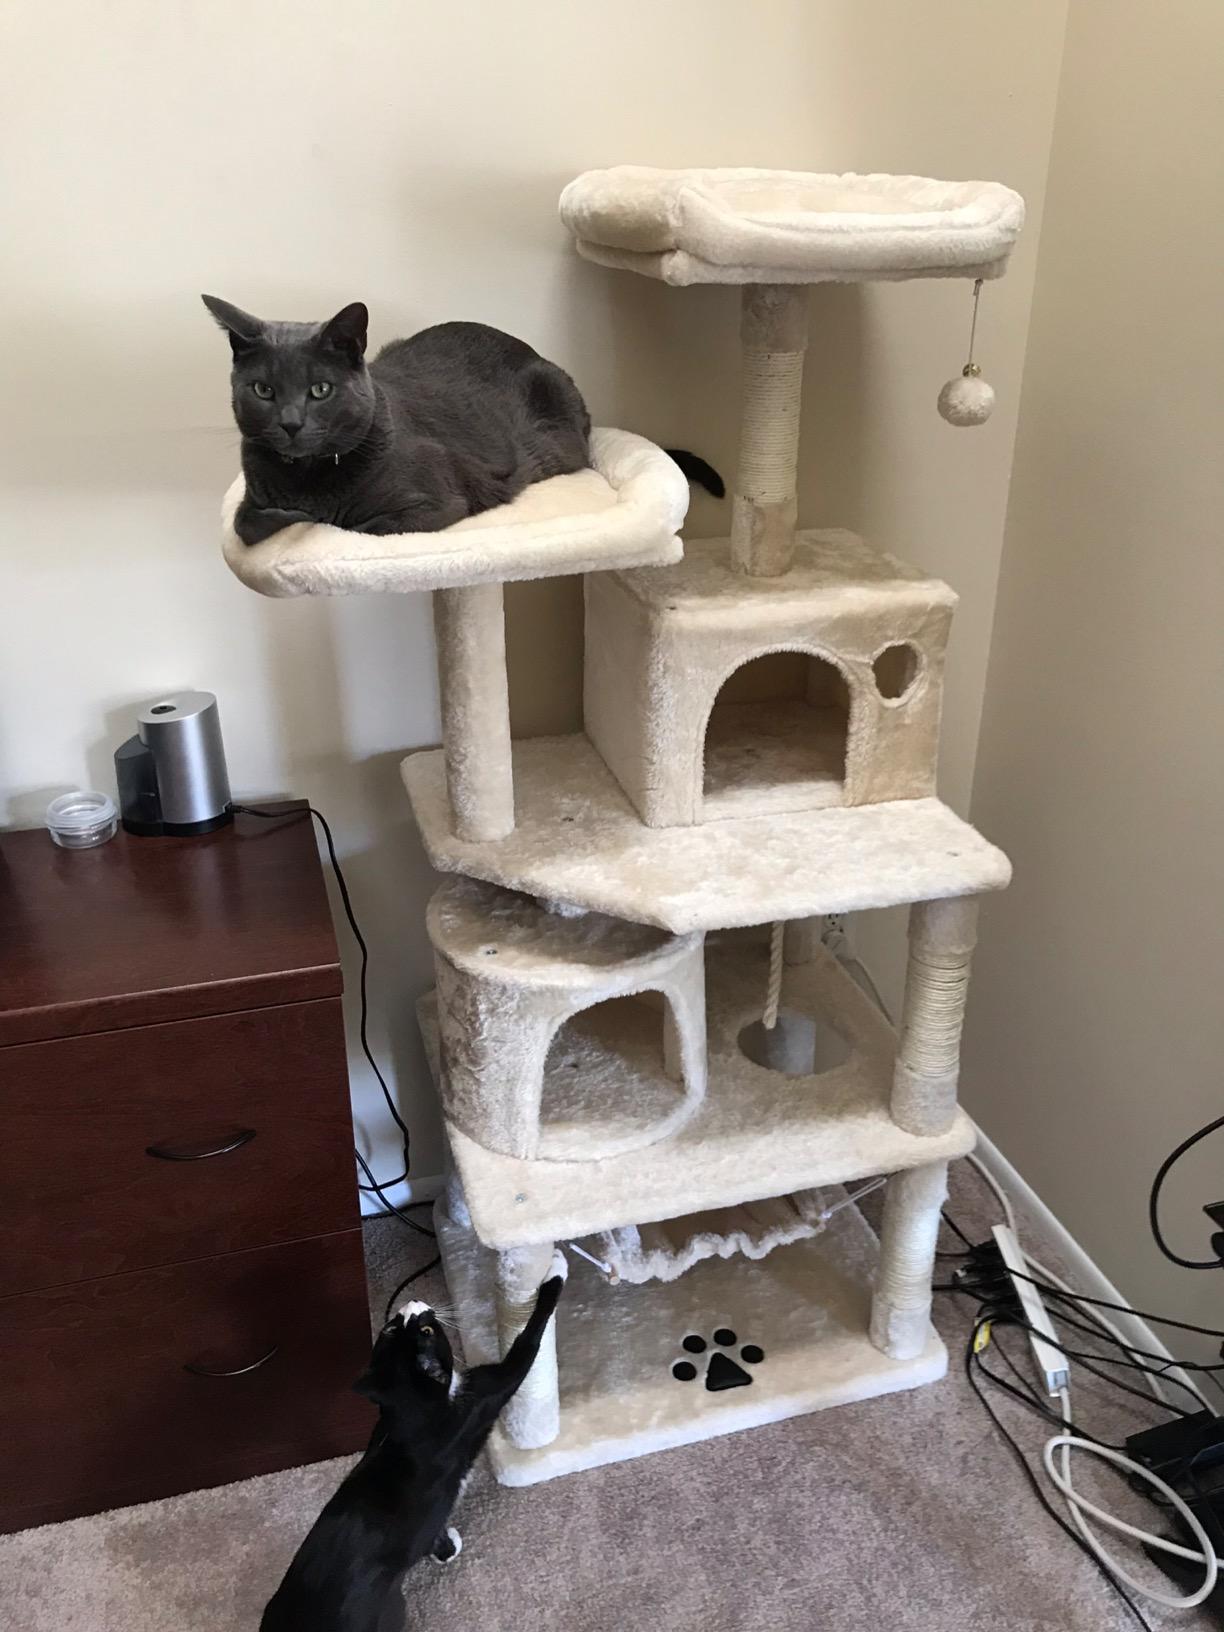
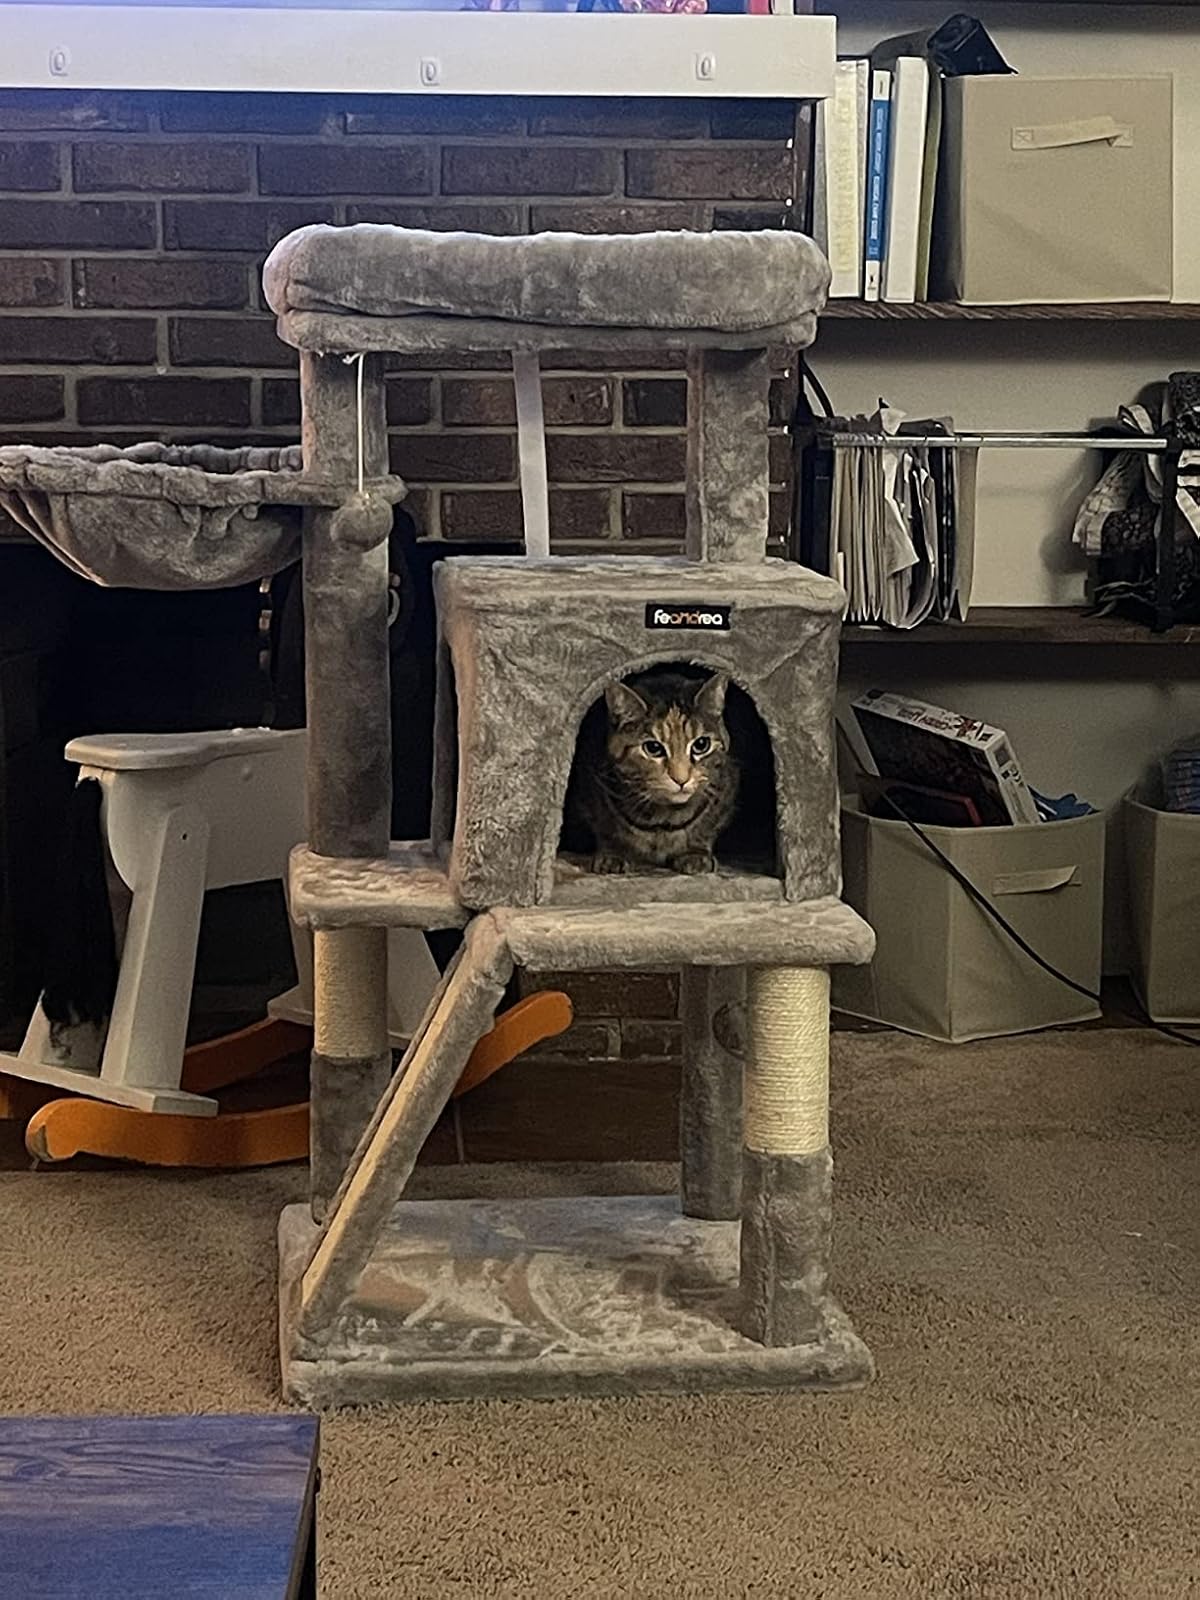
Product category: items_cat tree
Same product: no